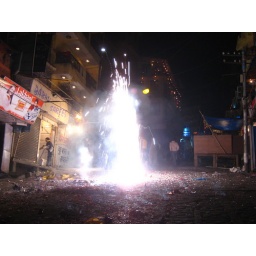
Fireworks in the streets of Nainital on Diwali. The ground is littered with paper shrapnel.